Royal Canadian Armoured Corps

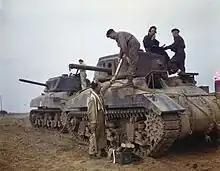
Canadian-manufactured Ram tanks during the Second World War. These AFVs were used primarily for training and did not see action as battle tanks, though a large number were converted into armoured personnel carriers, flamethrower carriers and armoured observation posts.

Originally formed as the Canadian Cavalry Corps in 1910, Canada's first tank units were not raised until late in 1918. Initially these units were considered to be part of the Machine Gun Corps and the 1st Canadian Tank Battalion, 2nd Canadian Tank Battalion and the 3 Bataillon de chars d'assaut were all too late to join the fighting in the First World War. However, the 1st Canadian Tank Battalion was still training in Mark V tanks in the U.K. when the Canadian Tank Corps was finally authorized two days after the armistice. It seems like tanks were forgotten by the Cavalry after the war. Although, in the 1930s there were some small attempts at mechanization with motorcycles, experimental armoured cars and the purchase of a few tracked Carden-Loyd machine gun carriers for training. However, the first tanks since the First World War did not arrive until a few machine gun armed Vickers Mark VI light tanks appeared just one year before Canada went to war with Germany again.